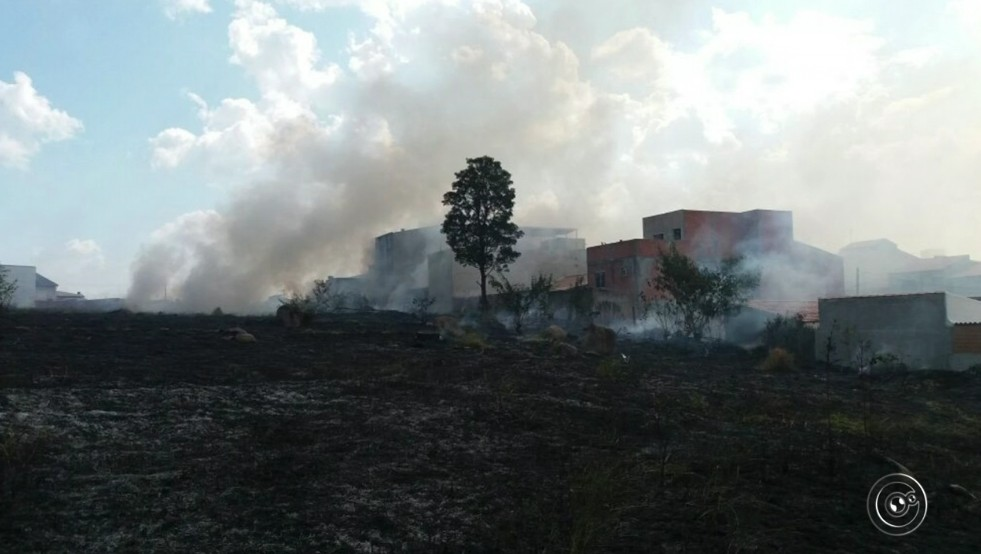
Fire: no
Smoke: yes